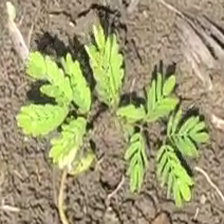
Weed species: Dwarf_cassia_(Chamaecrista pumila)